Parlimentaire

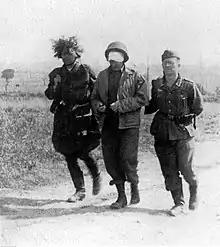
A blindfolded American parlimentaire led by two German soldiers (November 1944)

A parlimentaire or parlementaire is defined by the U.S. Department of Defense as "an agent employed by a commander of belligerent forces in the field to go in person within the enemy lines for the purpose of communicating or negotiating openly and directly with the enemy commander".